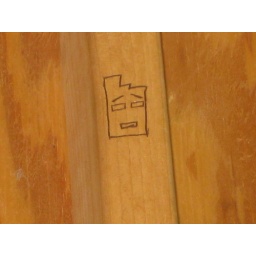
ATHF spotted in the unlikeliest of little backwater Iowa towns, in a corn milling plant load shack of all places.